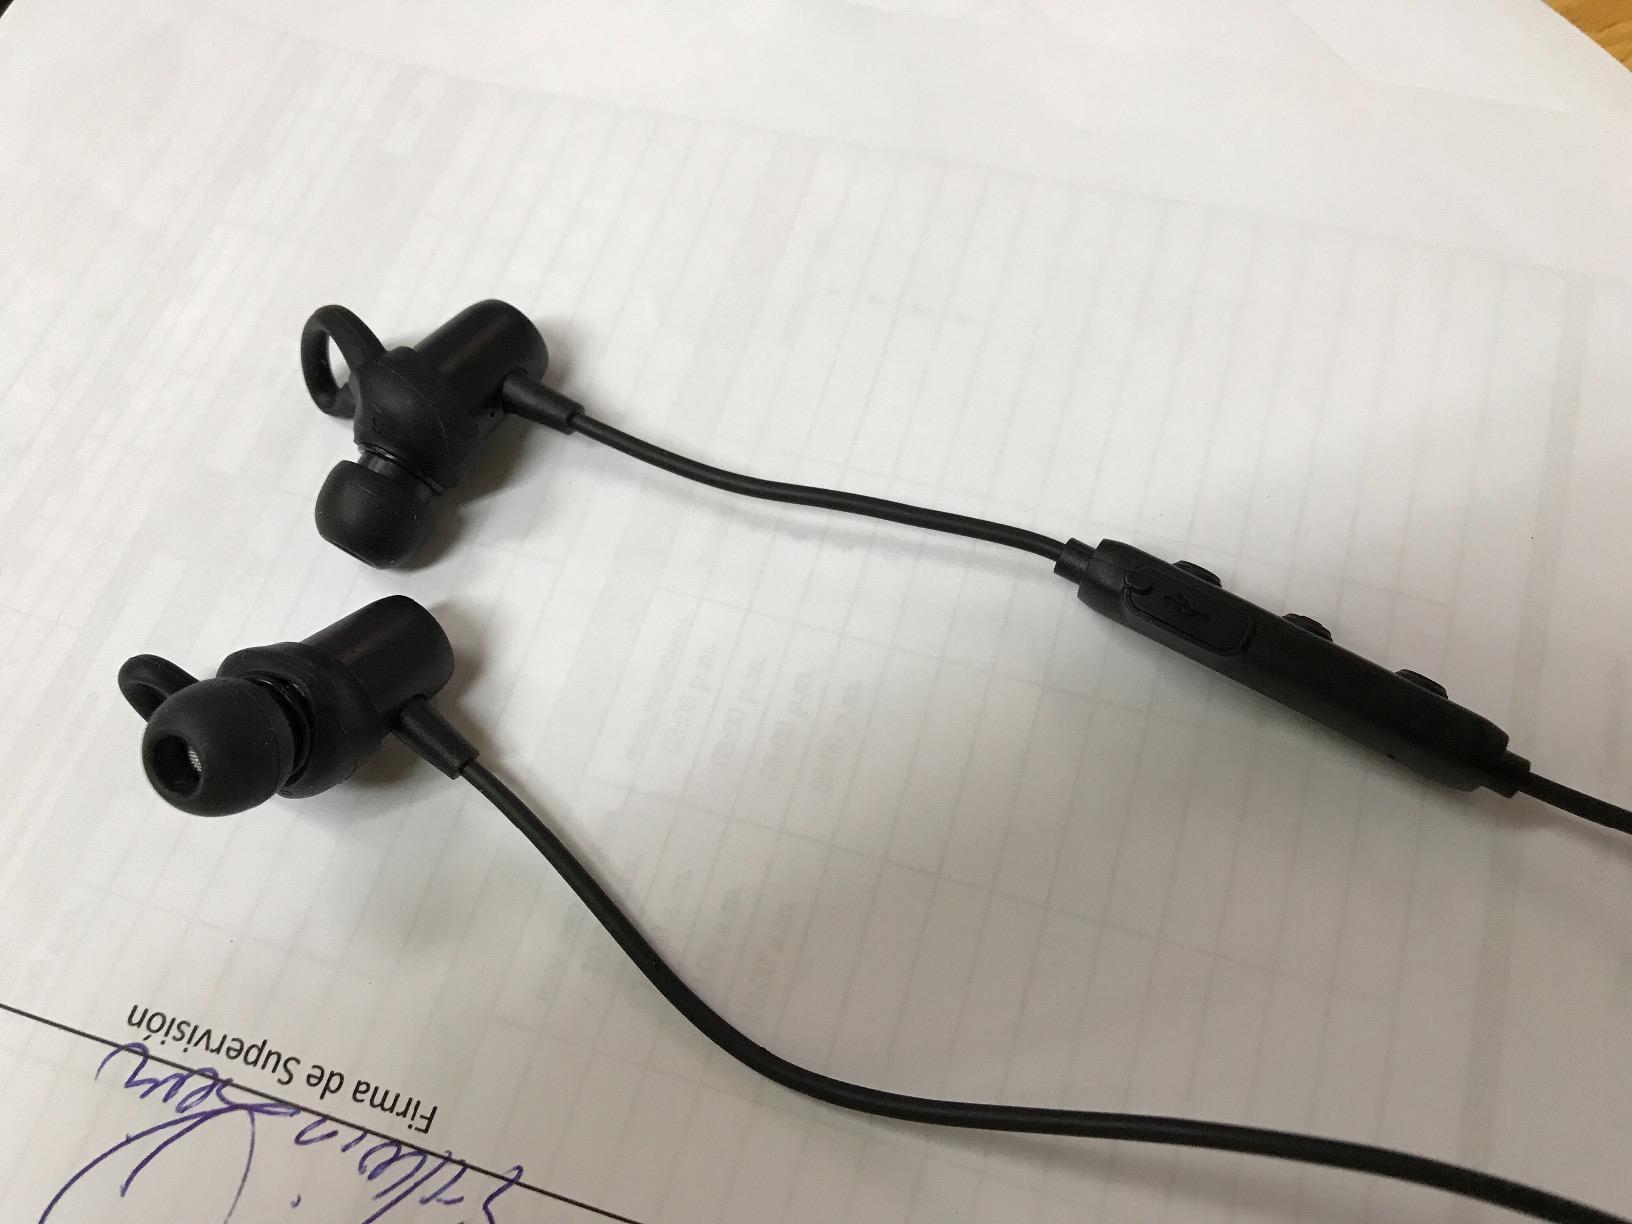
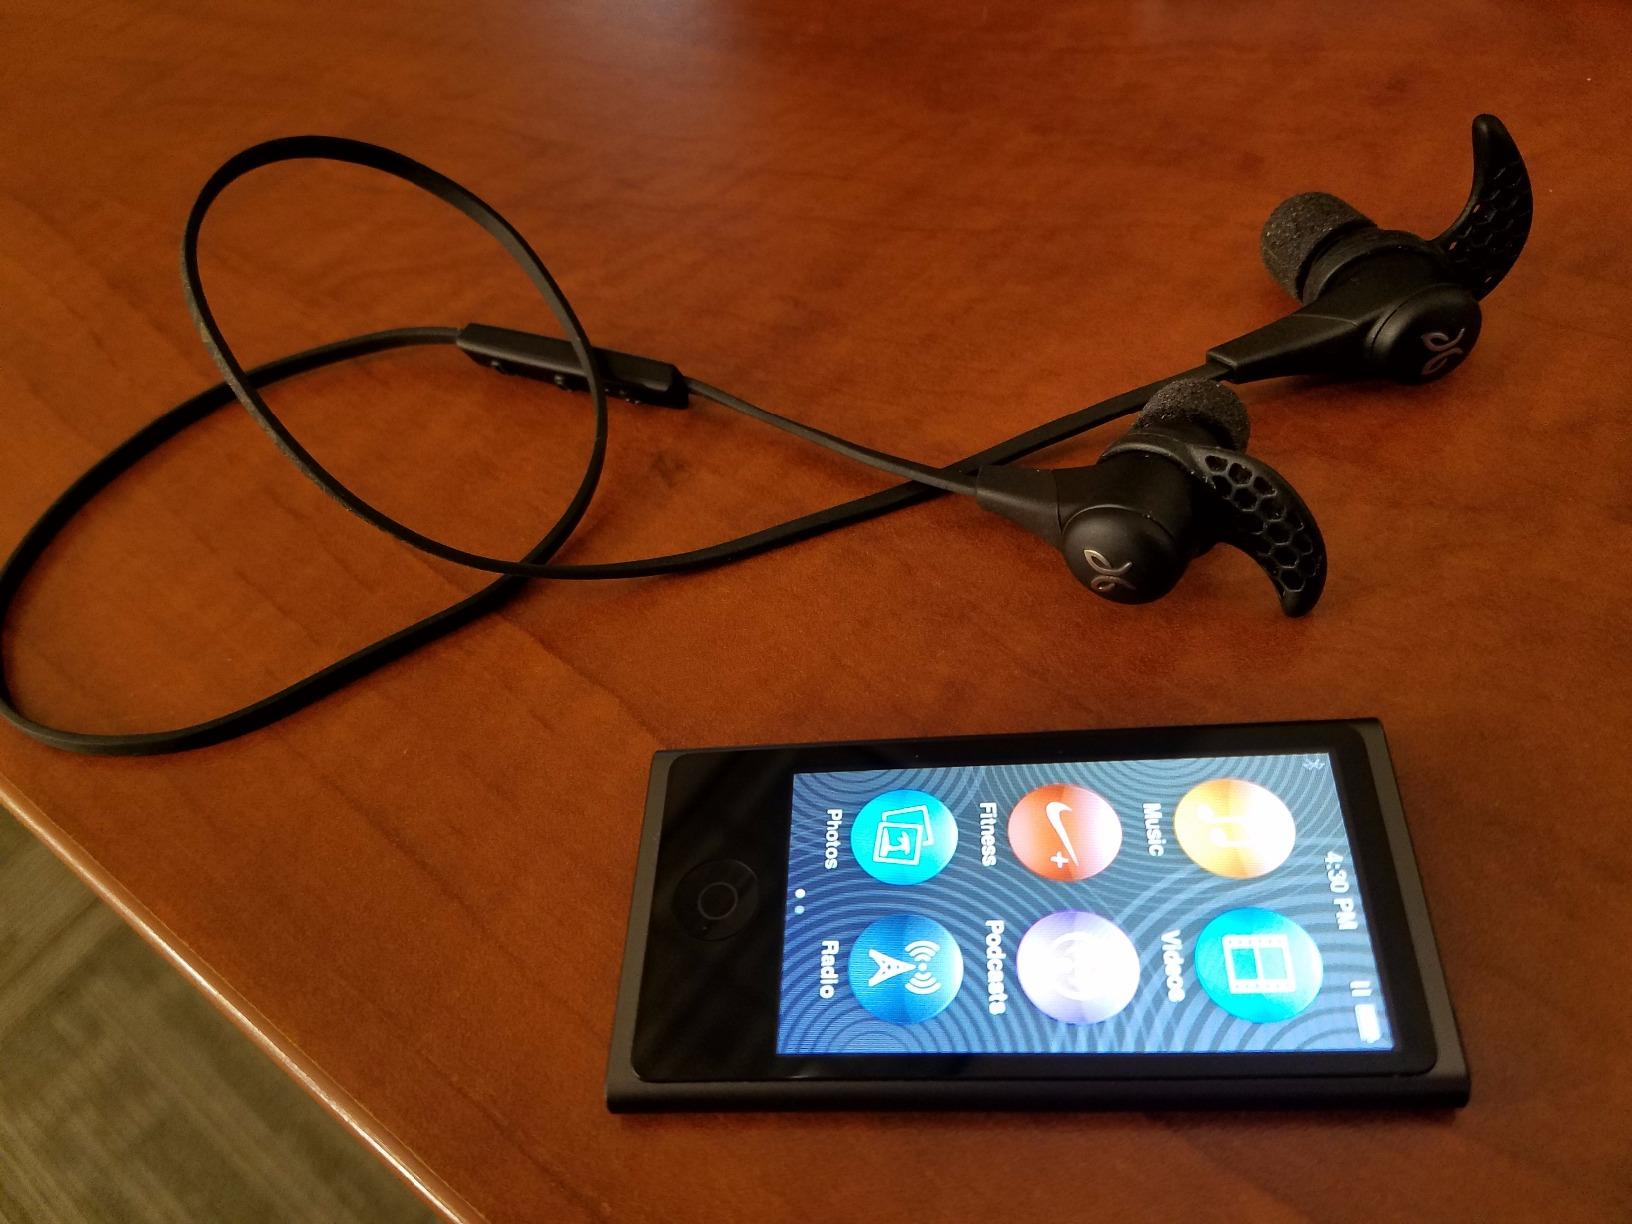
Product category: headphones
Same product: no